Kevin Barron

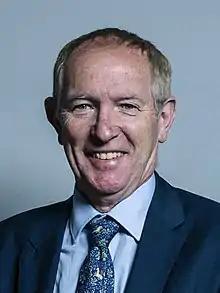
Official portrait, 2017

Sir Kevin John Barron (born 26 October 1946) is a British Labour Party politician and former coal industry worker. He was the Member of Parliament (MP) for Rother Valley from 1983 until 2019.